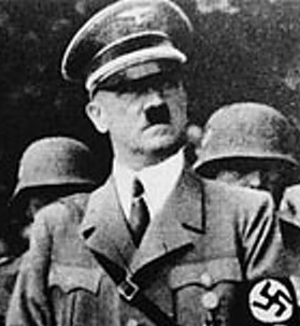
Le national-socialisme, plus couramment désigné en français sous l'abréviation nazisme, est l'idéologie politique du Parti national-socialiste des travailleurs allemands, parti politique d'extrême droite fondé en Allemagne en 1920 et dirigé par Adolf Hitler. Cette idéologie théorise une hiérarchie au sein d'une espèce humaine divisée en « races », au sommet de laquelle elle place la « race aryenne », les races les plus détestées, juifs, slaves, tziganes, formant la classe des sous-hommes, les Untermenschen. Le nazisme est le seul type de fascisme incorporant à la fois racisme biologique et antisémitisme. Par extension, le terme nazisme désigne le régime politique inspiré de cette idéologie, dictature totalitaire et expansionniste dirigée par Adolf Hitler de 1933 à 1945 et connue sous les noms de Troisième Reich ou d'Allemagne nazie.
L'acte ou l'action méritant la qualification de haute trahison est un crime qui consiste en une extrême déloyauté à l'égard de son pays, de son chef d'État, de son gouvernement ou de ses institutions. Ce crime est souvent associé avec celui d'intelligence avec l'ennemi. Il s'agit souvent d'une infraction politique, concernant les détenteurs d'une autorité politique dans l'exercice de leurs fonctions.